South Ayrshire

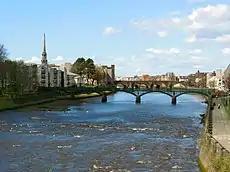
Ayr is the largest settlement within South Ayrshire in terms of both area and population.

In late April 2025, the Scottish Conservatives leader of the council, Martin Dowey, faced pressure to resign in the aftermath of leaked audio from a meeting that took place in his office at County Buildings in 2023. The audio from the meeting showed that Dowey appeared to have put measures in place to ensure contractors personally associated with him were in a stronger position to win forthcoming contacts for demolition works, including the Station hotel which had recently went on fire. There were calls for him to resign with immediate effect, something he initially refused to do, instead, deciding to "temporarily step aside" in order to not become a distraction for both the council and the work of the council.